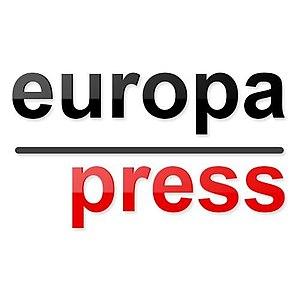
Europa Press est une agence de presse privée espagnole fondée à Madrid en 1953 par Torcuato Luca de Tena Brunet.